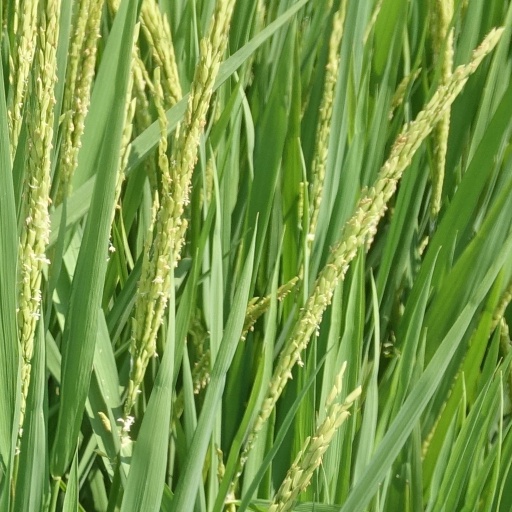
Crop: rice